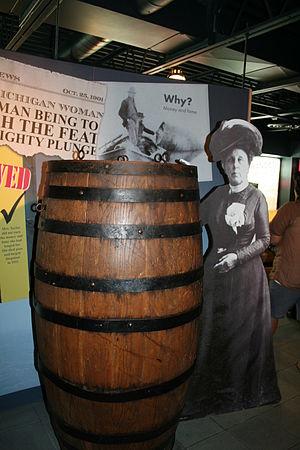
Annie Edson Taylor, née le 24 octobre 1838 à Auburn et morte le 29 avril 1921 à Lockport, est une institutrice et aventurière américaine. Le 24 octobre 1901, le jour de ses 63 ans, elle devient la première personne à survivre à la descente des chutes du Niagara dans un tonneau en bois.